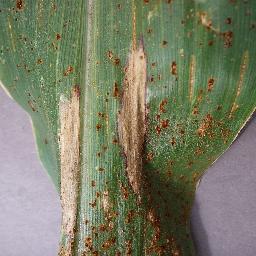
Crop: corn
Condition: (maize)_northern_blight